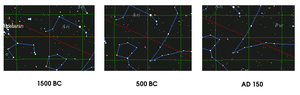
L'astrologie sidérale s'appuie sur le zodiaque des étoiles. C'est le système d'astrologie utilisé dans les pays asiatiques, ainsi que par une minorité d'astrologues occidentaux. Elle a été popularisée en Occident dans les années 1940 par l'intermédiaire des travaux de l'astrologue irlandais Cyril Fagan. Le zodiaque sidéral, qui est à l'origine de l'astrologie comme le démontrent les travaux d'Otto Neugebauer et de Franz-Xaver Kugler, a toutefois été redécouvert par les Jésuites durant leur mission scientifique en Inde durant le XVIIᵉ siècle. La dimension strictement sidérale du zodiaque est également enseignée par le Talmud de Babylone.